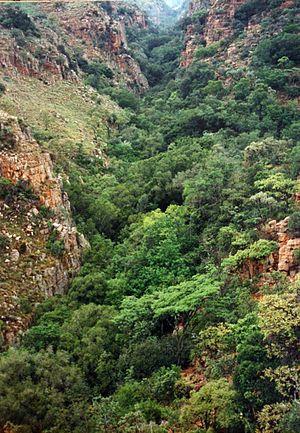
Le Magaliesberg est une chaîne de montagnes d'Afrique du Sud qui culmine à 1 853 mètres d'altitude. Ces montagnes dont la formation remonte à environ deux milliards d'années sont parmi les plus anciennes du monde. Le Magaliesberg s'étend sur 196 km selon la forme d'un « S » couché depuis l'est de Pretoria dans la province du Gauteng jusqu'à la province du Nord-Ouest, au niveau du Pilanesberg.